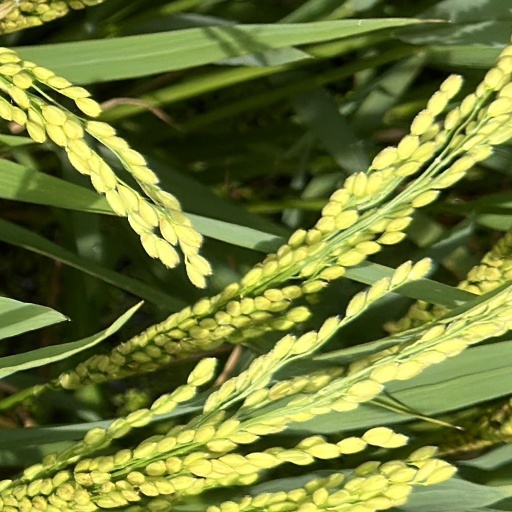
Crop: rice